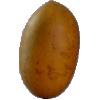
Label: Cucumber Ripe 2